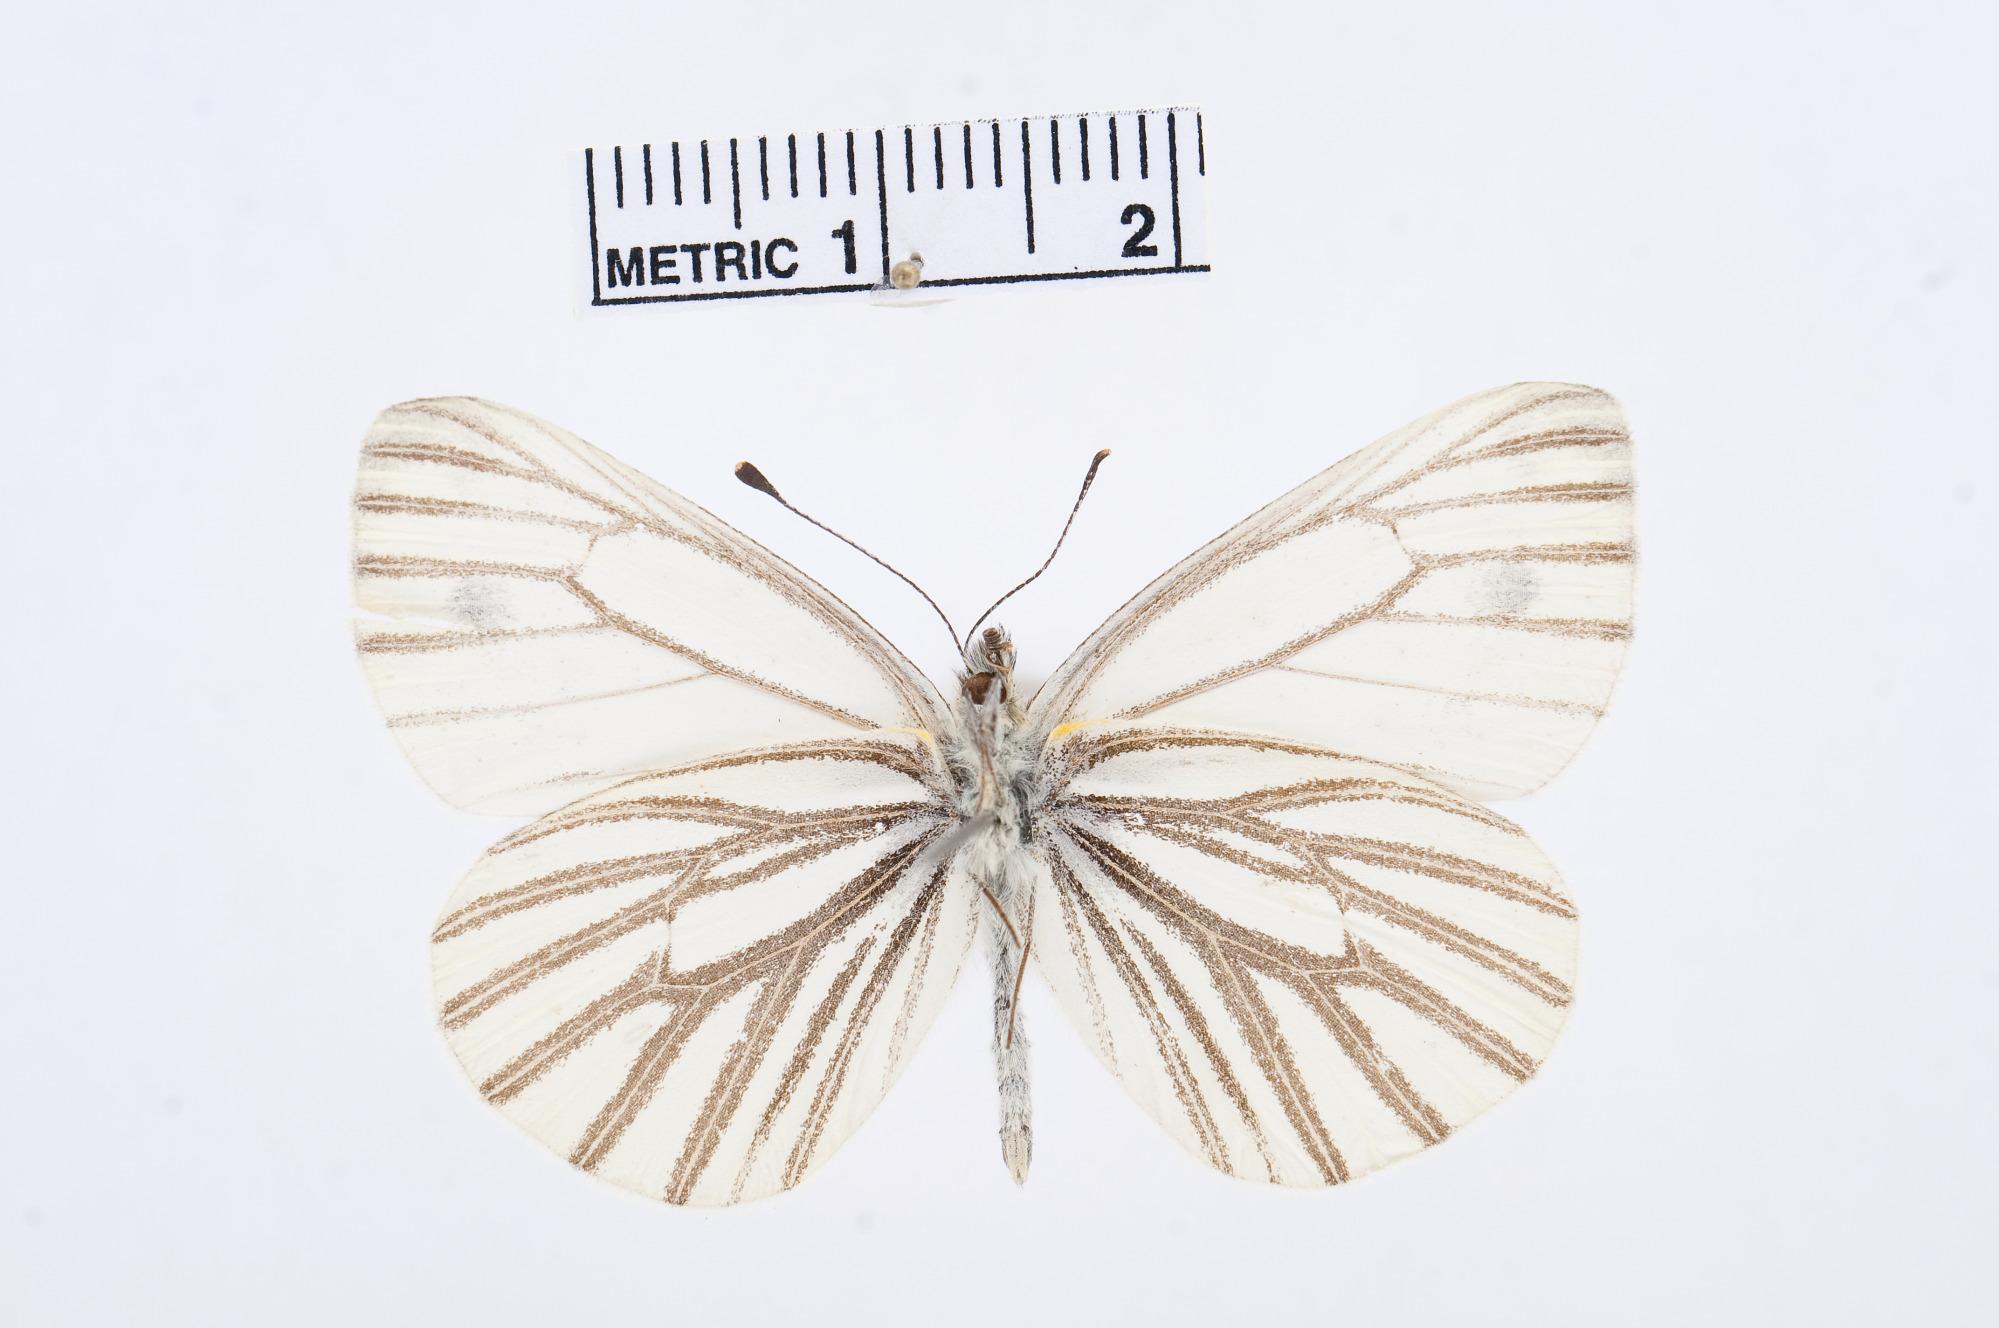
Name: Pieris venosa
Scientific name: Pieris venosa
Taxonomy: Animalia, Arthropoda, Hexapoda, Insecta, Lepidoptera, Pieridae, Pierinae